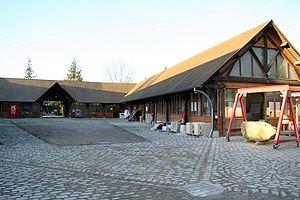
Épône est une commune française située dans le département des Yvelines en région Île-de-France. Elle est située le long de la Seine sur sa rive gauche à 45 km à l'ouest de Paris. Épône forme avec Mézières-sur-Seine une agglomération d'environ 10 000 habitants, l'unité urbaine d'Épône. La commune fait partie depuis le 1ᵉʳ janvier 2016 de la Communauté urbaine Grand Paris Seine et Oise.